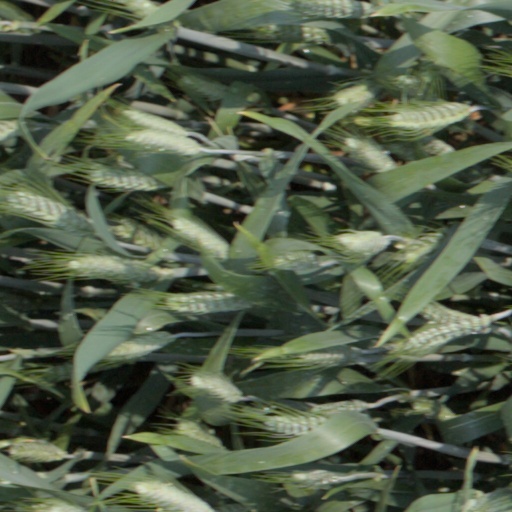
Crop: wheat